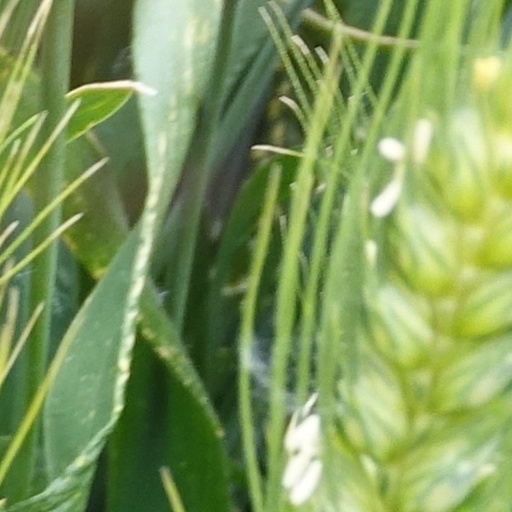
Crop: wheat